Witch hunt

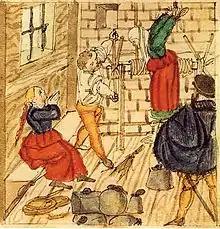
The torture used against accused witches, 1577

A witch hunt, or a witch purge, is a search for people who have been labeled witches or a search for evidence of witchcraft. Practicing evil spells or incantations was proscribed and punishable in early human civilizations in the Middle East. In medieval Europe, witch-hunts often arose in connection to charges of heresy from Christianity. An intensive period of witch-hunts occurring in Early Modern Europe and to a smaller extent Colonial America, took place from about 1450 to 1750, spanning the upheavals of the Counter Reformation and the Thirty Years' War, resulting in an estimated 35,000 to 60,000 executions. The last executions of people convicted as witches in Europe took place in the 18th century. In other regions, like Africa and Asia, contemporary witch-hunts have been reported from sub-Saharan Africa and Papua New Guinea, and official legislation against witchcraft is still found in Saudi Arabia, Cameroon and South Africa today.